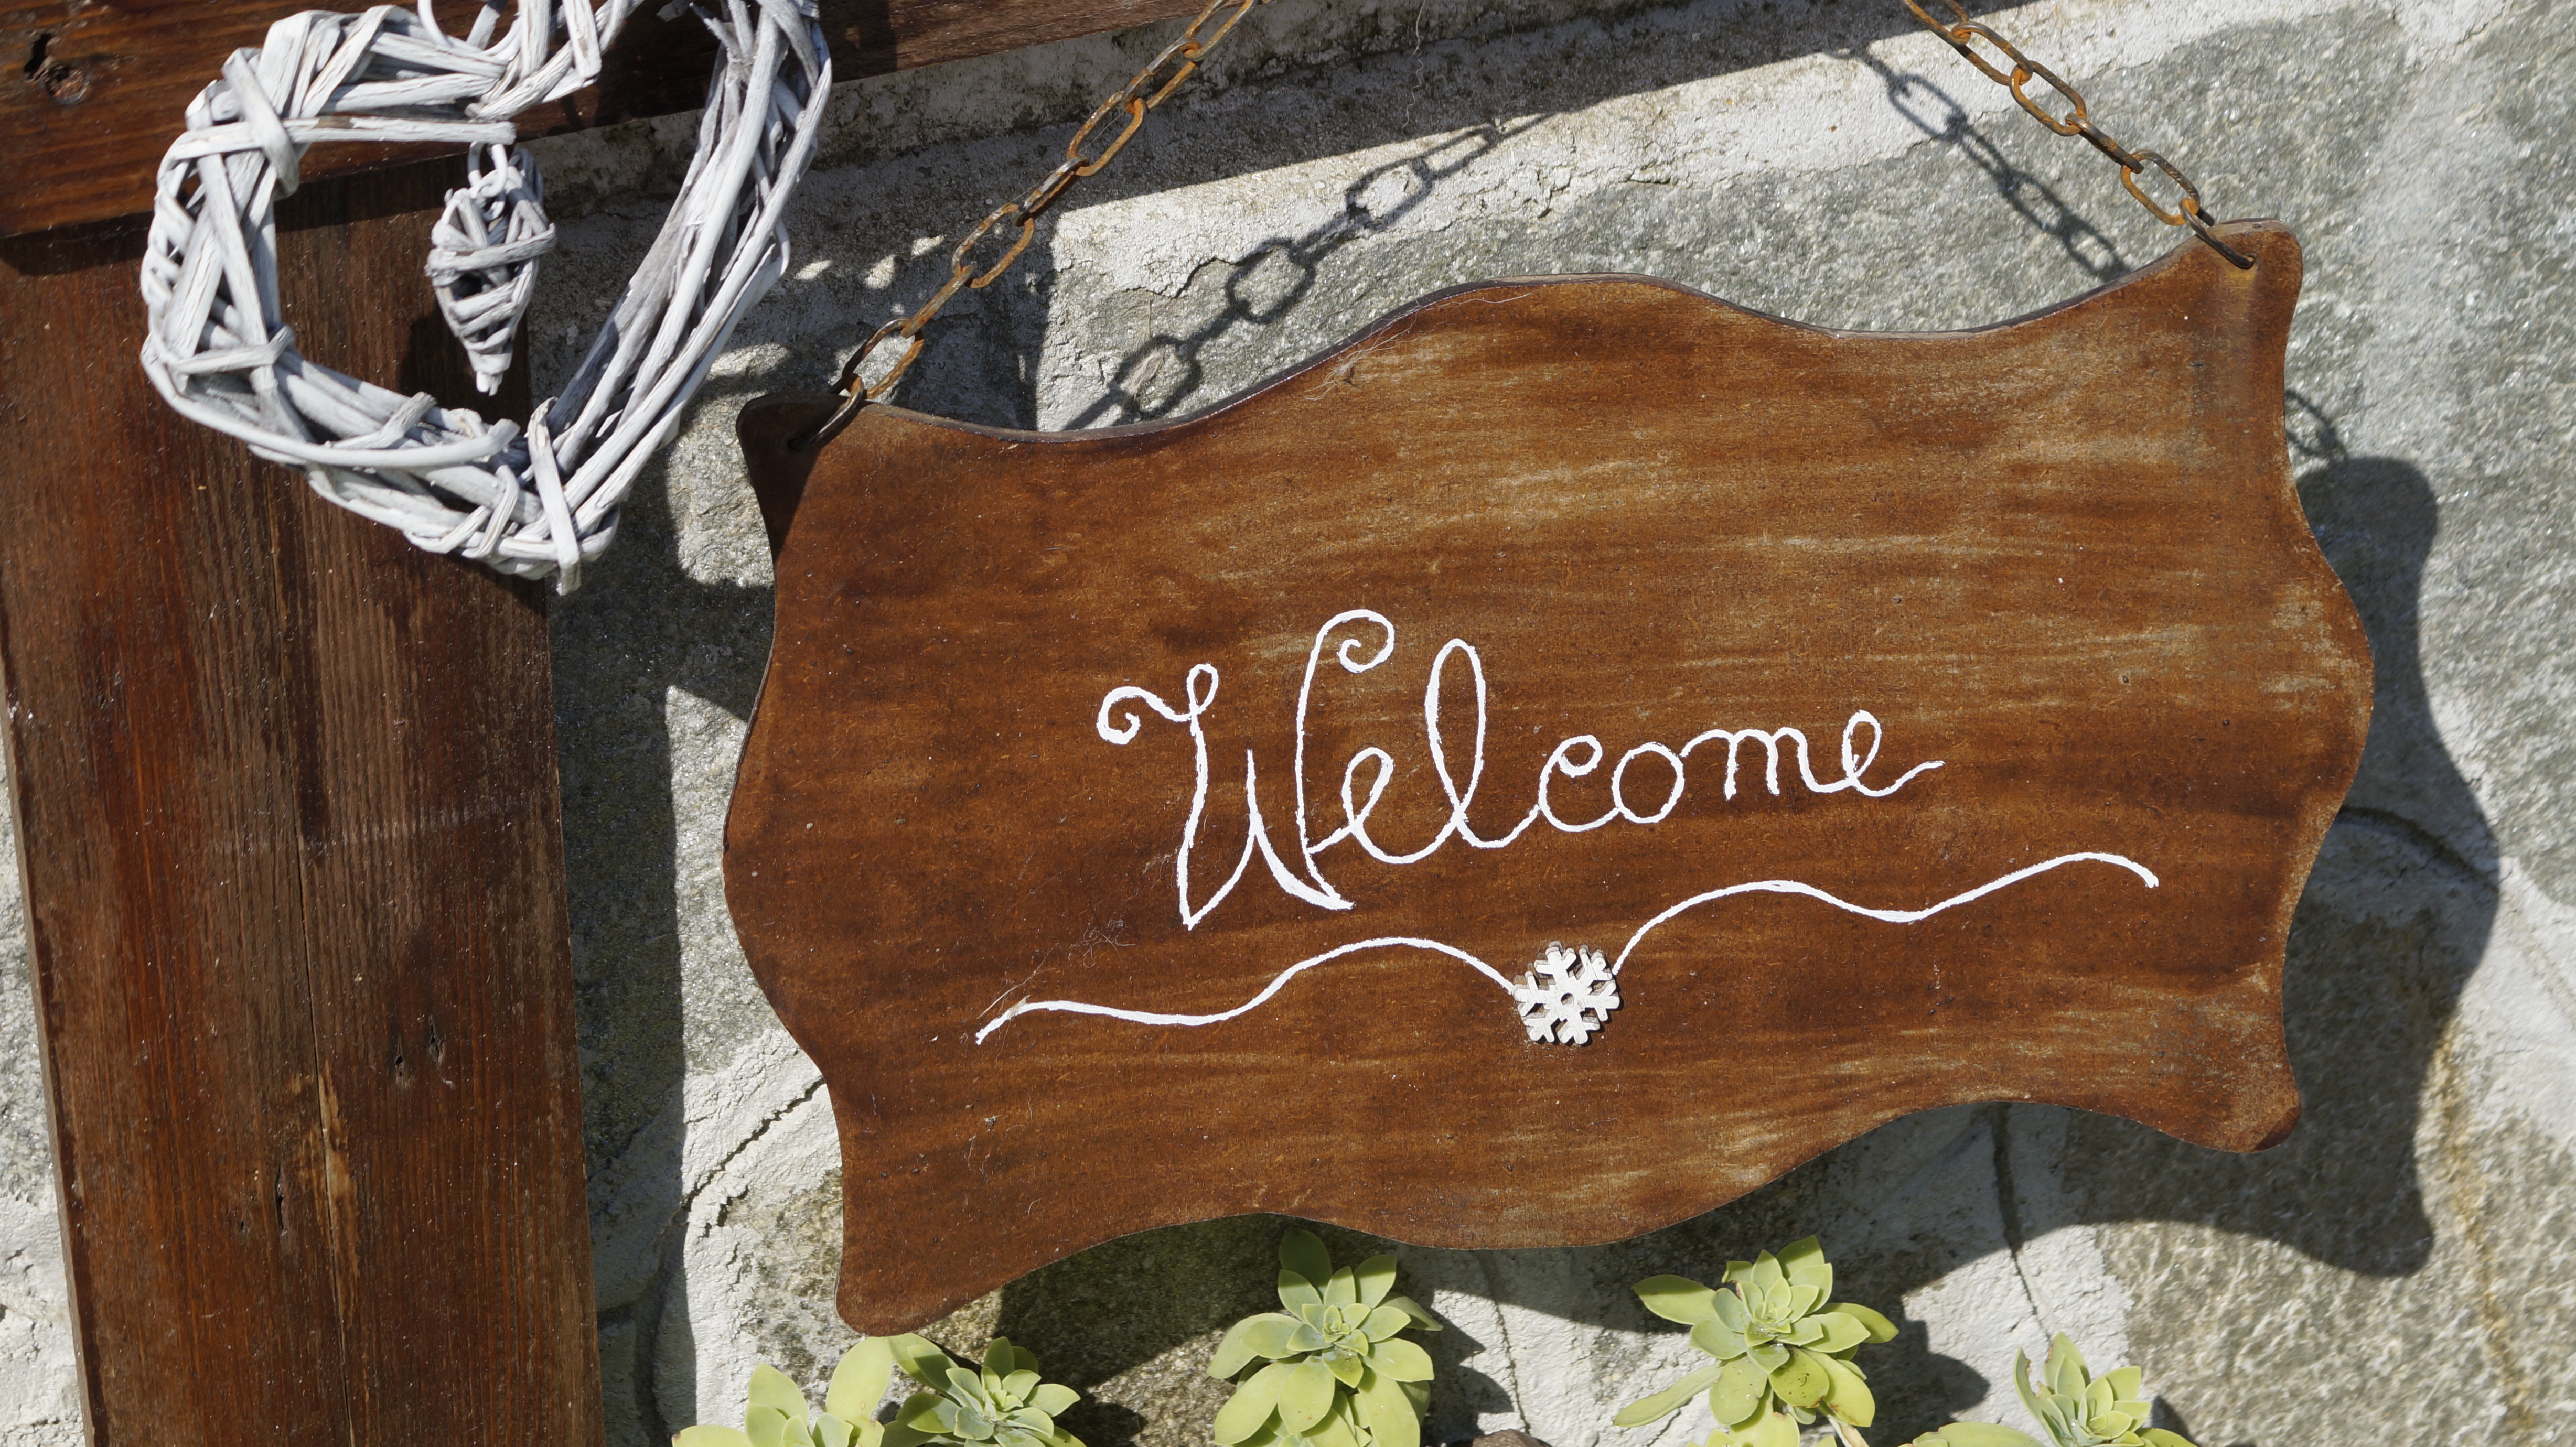
welcome, plate, wood, brown, plant, font, groundcover, wood stain, handwriting, hardwood, art, landscape, signage, soil, grass, metal, illustration, herb, visual arts, pattern, trunk, rock, graphics, leaf vegetable, wire, sign, advertising